No. 5 Squadron RAF

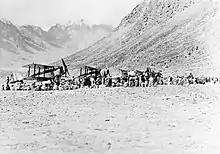
Westland Wapiti Mk.IIas, similar to what No. 5 Squadron operated in India between May 1931 and June 1940

The squadron returned to the UK in September 1919, before disbanding on 20 January 1920. It reformed at Quetta, India (now part of Pakistan) on 1 April 1920, when No. 48 Squadron was renumbered. There it continued working in Army Air Cooperation for operations on the North West Frontier. Upon reformation, the unit was equipped with the Bristol F.2B which were flown up until 1931. In May 1931, No. 5 Squadron began to convert to the Westland Wapiti Mk.IIa.